Trepça Mines

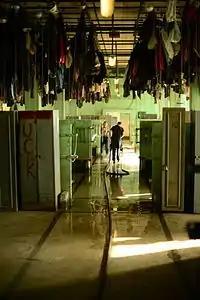
"Dry" facility at the surface of the Trepča Mine

The Trepča mining complex is derelict in a failing state that has immense potential, but has so far been ignored by serious investors for myriad reasons. The mine effectively went out of production as a result of the 1999 civil war and has been rumored to be part of the reason for the conflict in the first place.